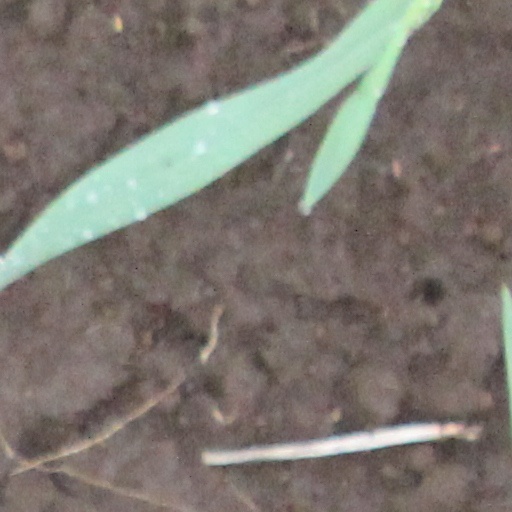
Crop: wheat